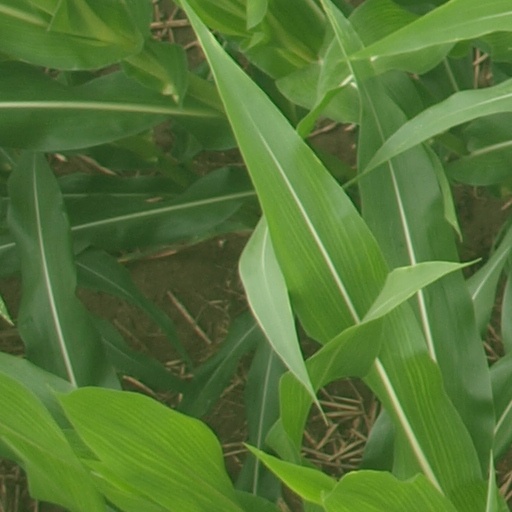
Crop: maize; corn